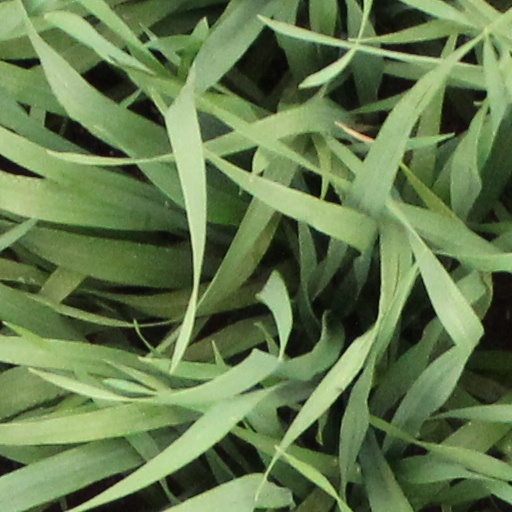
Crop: wheat